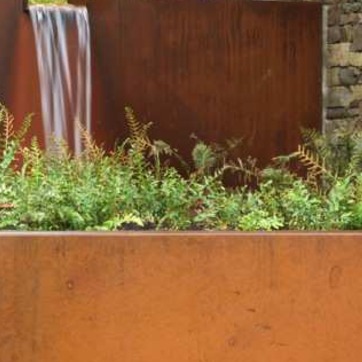
Material: foliage